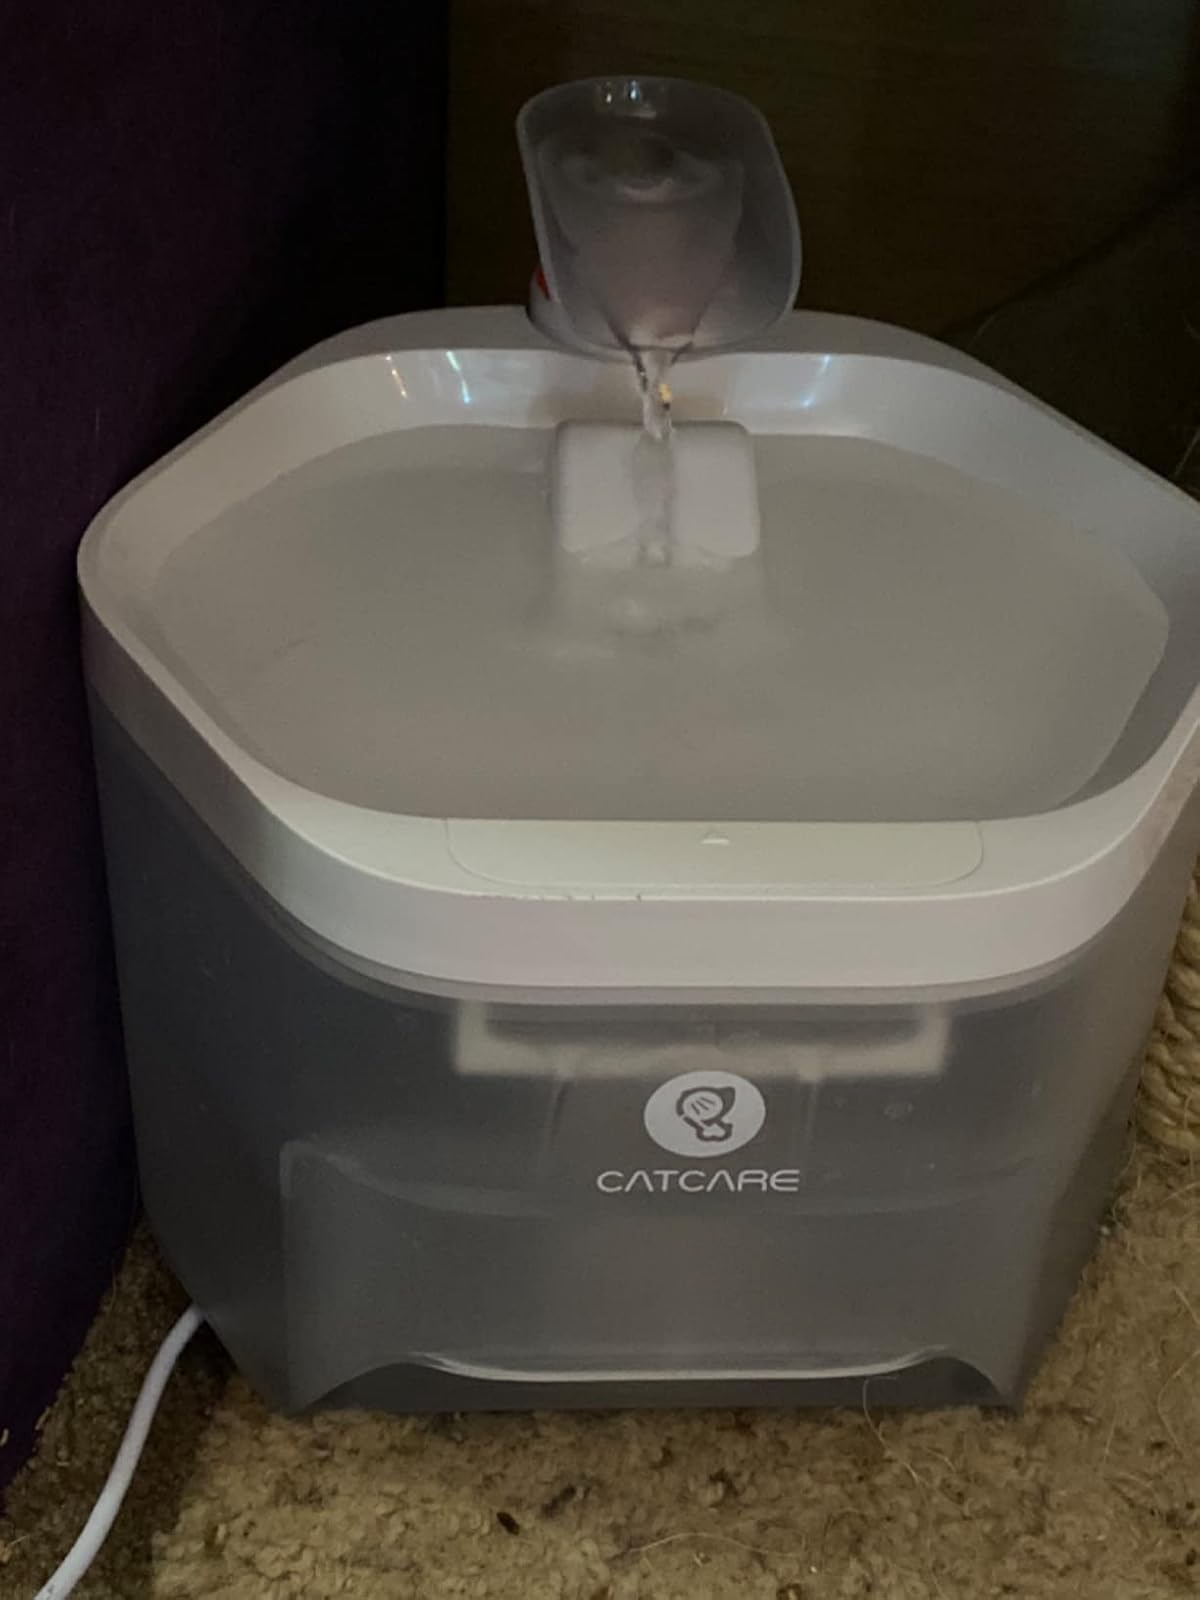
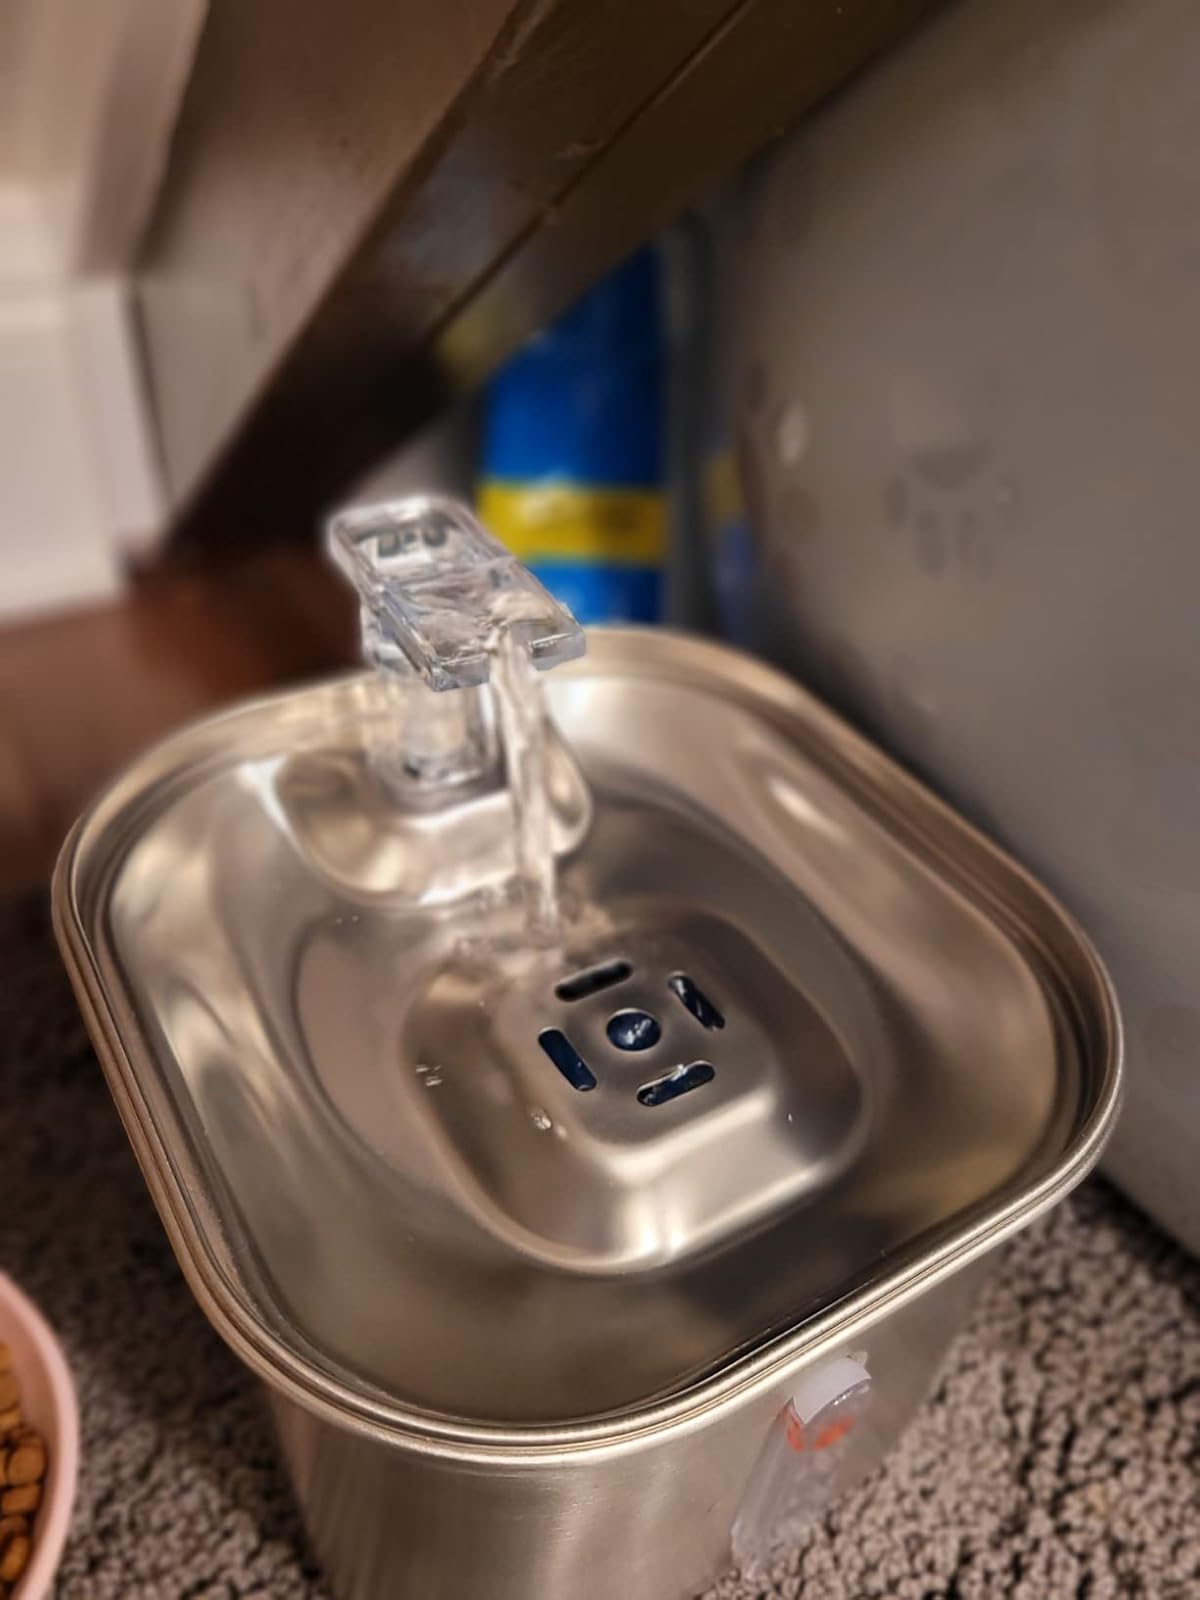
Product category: items_bowl
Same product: no